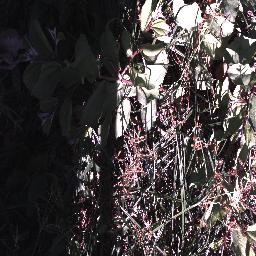
Label: chinee_apple